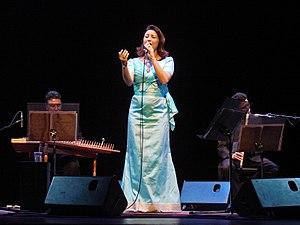
Sonia M'Barek, également orthographié Sonia Mbarek, née le 5 juin 1969 à Sfax, est une politologue et personnalité culturelle tunisienne. Elle est ministre de la Culture de janvier à août 2016.